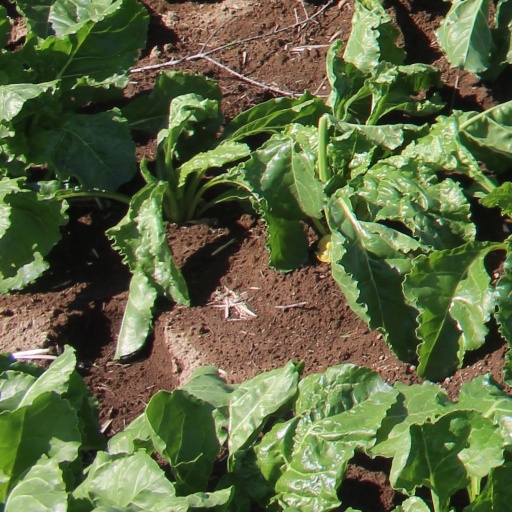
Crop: sugar beet